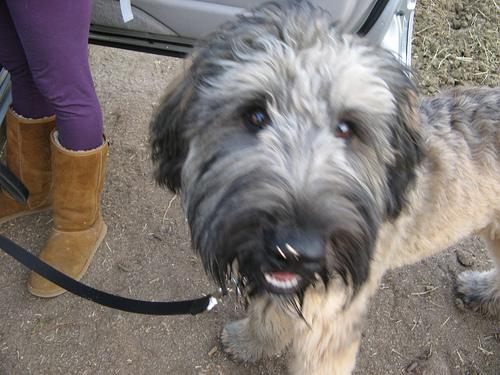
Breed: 230-n000041-briard